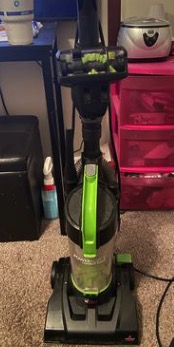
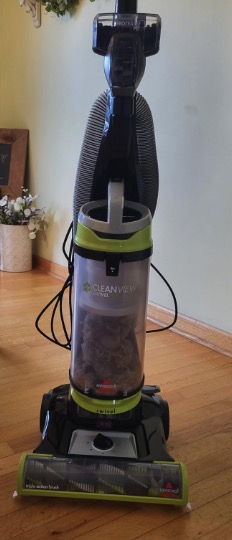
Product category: items_vacuum
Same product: no